Grands-Jardins National Park

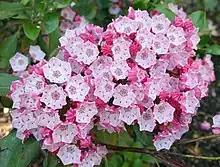
"Kalmia latifolia" 'Clementine Churchill'

The park is made up of different habitats due to its diverse topography, going from high mountains to large lakes. This is why we find there forest habitats which dominate the landscape, open habitats, taiga habitats composed mainly of lichens as well as varied aquatic habitats. The park helps protect a site of exceptional character that are cladonia spruces, a sample of taiga which is unique for southern Quebec. This type of habitat is normally found further north in Quebec. These different types of habitats are home to a wide variety of plants from four different categories: heather, lichen, bog and trees.